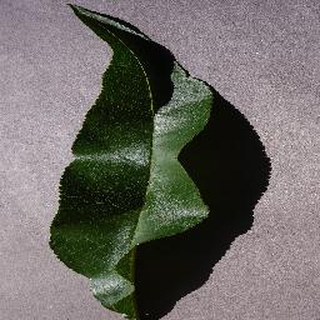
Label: healthy_peach